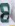
Number: 8